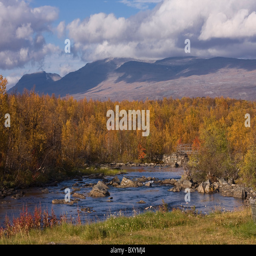
autumn - time mountain view near the town